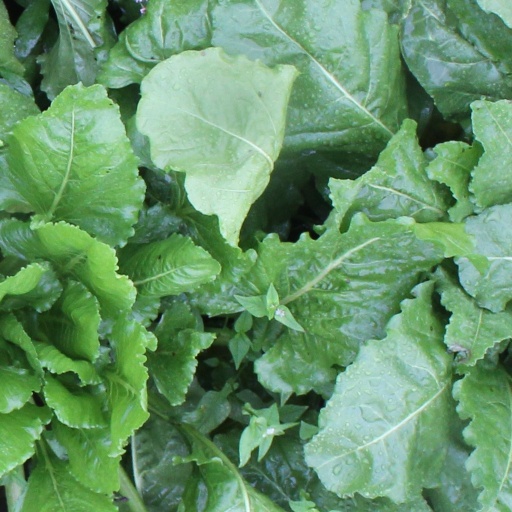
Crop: sugar beet